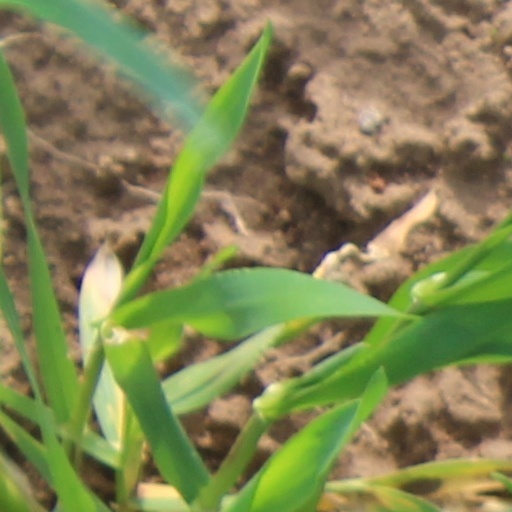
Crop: wheat